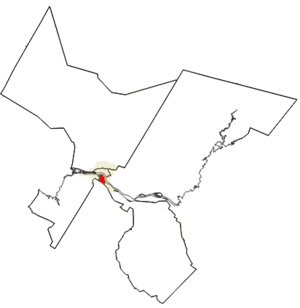
Fredericton-Sud est une circonscription électorale provinciale du Nouveau-Brunswick, au Canada. Elle est représentée à l'Assemblée législative depuis 2014.